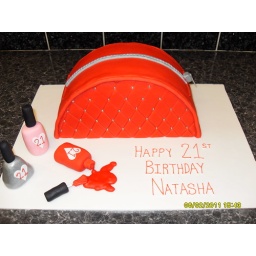
Made for a nieces 21st who is doing a nail course in college the cake is a fruit cake